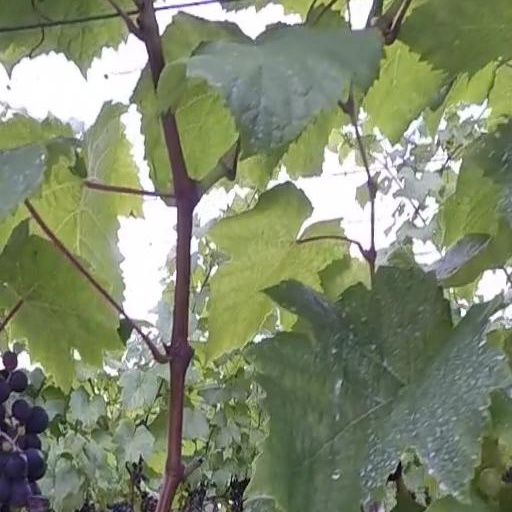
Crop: grape